Gondola (rail)

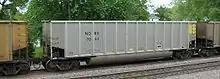
A bathtub gondola passing through Rochelle, Illinois, in 2005

In North American railroad terminology, a gondola car or gondola is typically an open-topped railroad car used for transporting loose bulk materials, although general freight was also carried in the pre-container era. Because of their low side walls, gondola cars are also suitable for the carriage of such high-density cargos as steel plates or coils, or of bulky items such as prefabricated sections of rail track. Gondola cars are distinct from hopper cars in that they do not have doors on their floor to empty cargo.